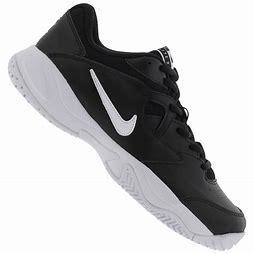
Brand: Nike
Model: Court Lite 2